A Guide to the Astral Plane

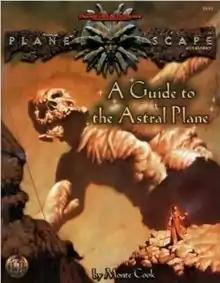

A Guide to the Astral Plane is an accessory for the 2nd edition of the "Advanced Dungeons & Dragons" fantasy tabletop role-playing game, published by TSR, Inc. in 1996.